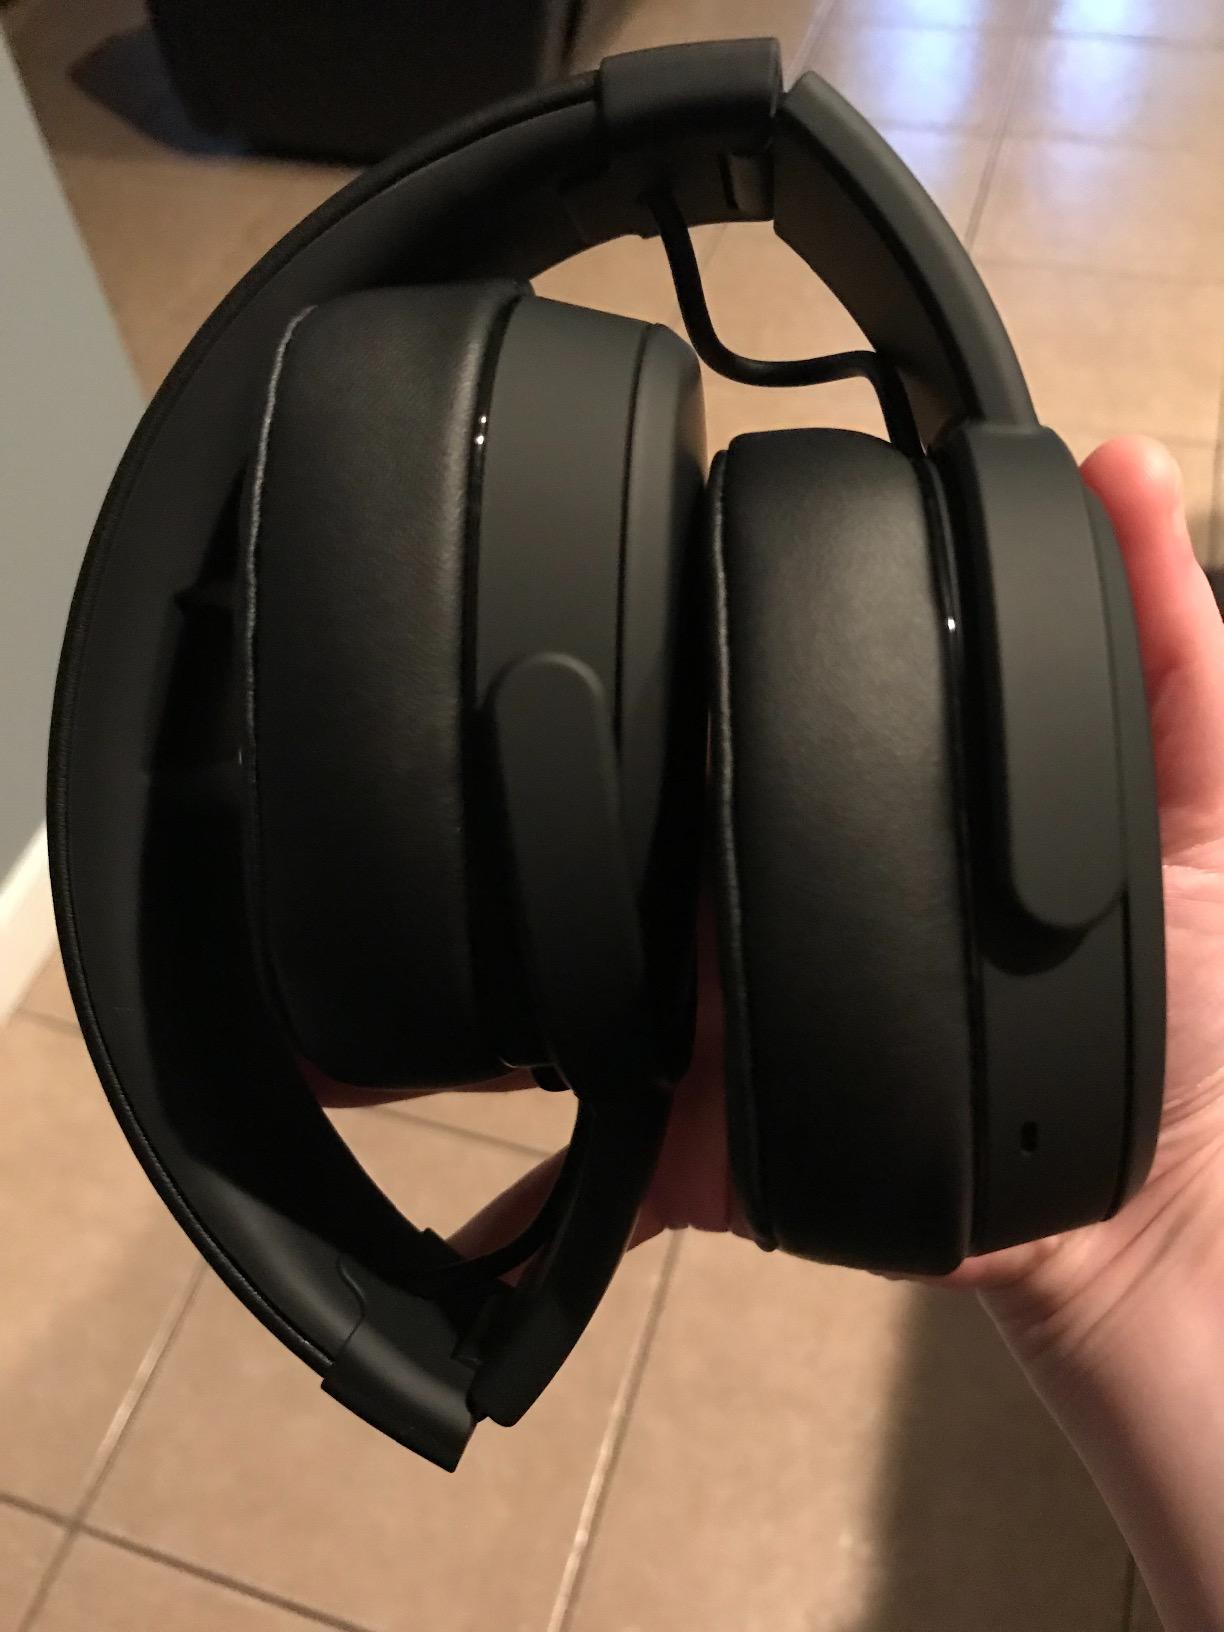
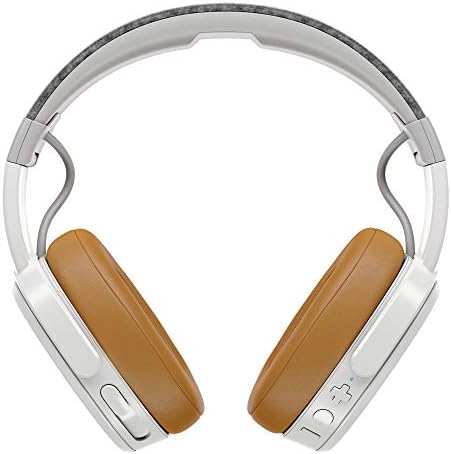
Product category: headphones
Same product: no